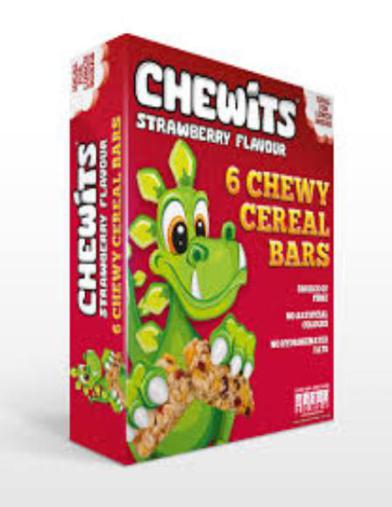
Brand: chewits
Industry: Food